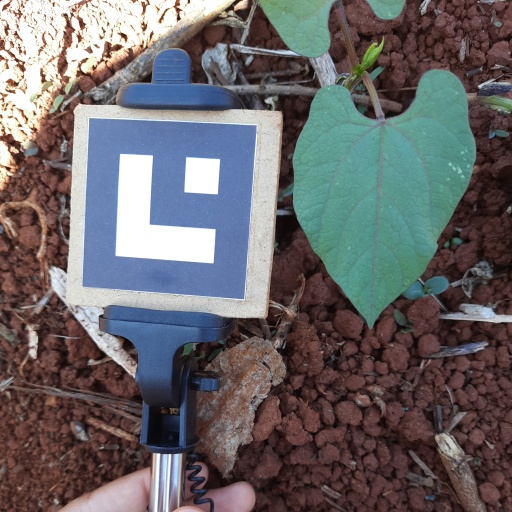
Observations: wavy surface, no eating holes, under shade